Hitler Umanath

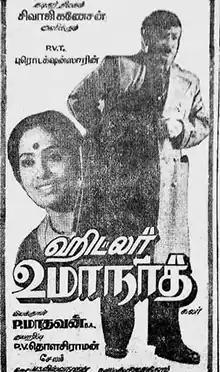
Poster

Hitler Umanath is a 1982 Indian Tamil-language drama film, directed by P. Madhavan. The film stars Sivaji Ganesan, K. R. Vijaya, Sathyaraj and Suruli Rajan. Based on Mahendran's play of the same name, it was released on 26 January 1982.